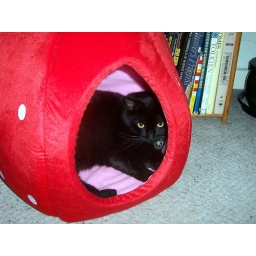
caught sleeping in a giant plush strawberry, which has the added shame of being a dog bed